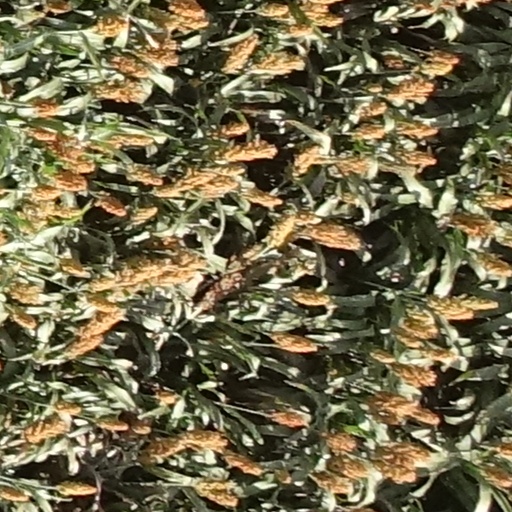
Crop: sorghum